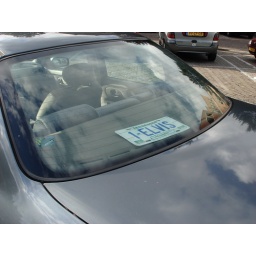
car parked near the Hof van Sonoy in center of Alkmaar